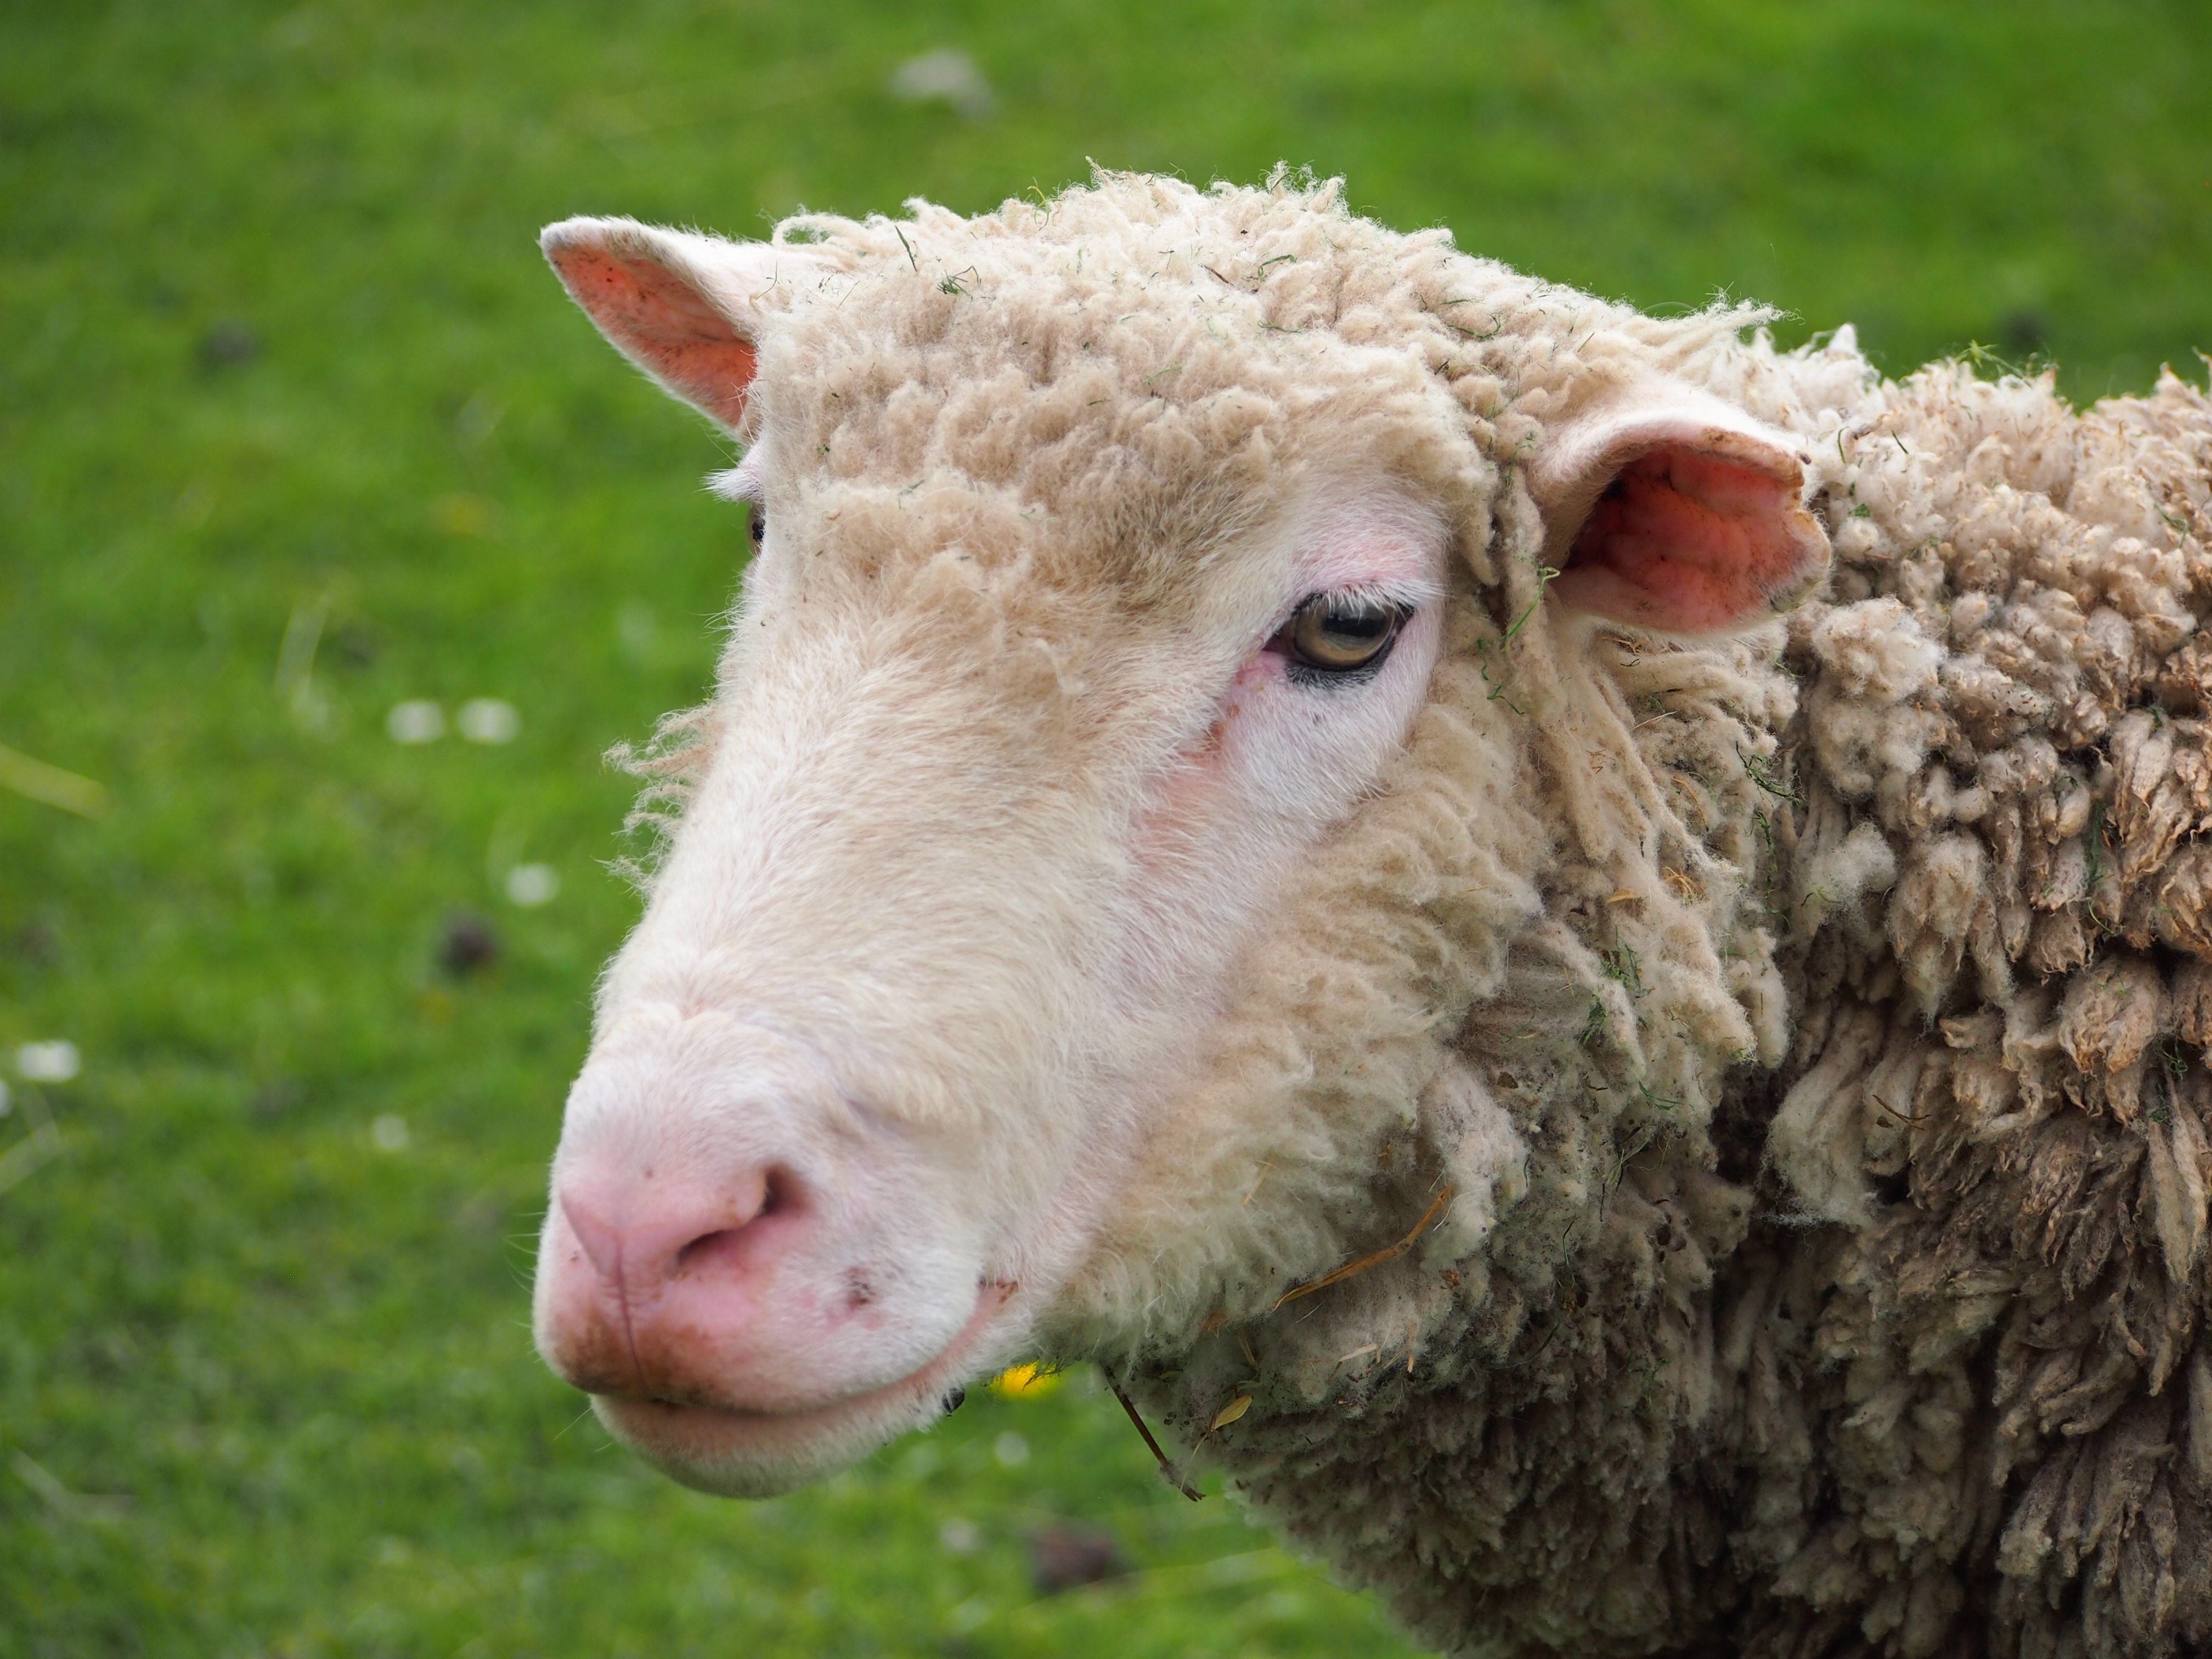
grass, meadow, paris, pasture, sheep, park, mammal, garden, fauna, vertebrate, sheeps, versailles, marie antoinette, cow goat family